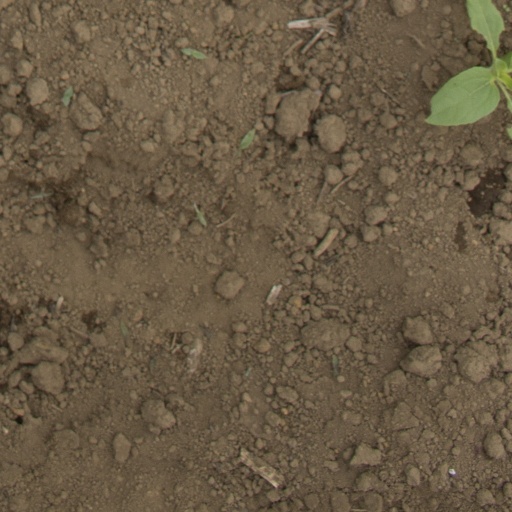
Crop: Jerusalem artichoke